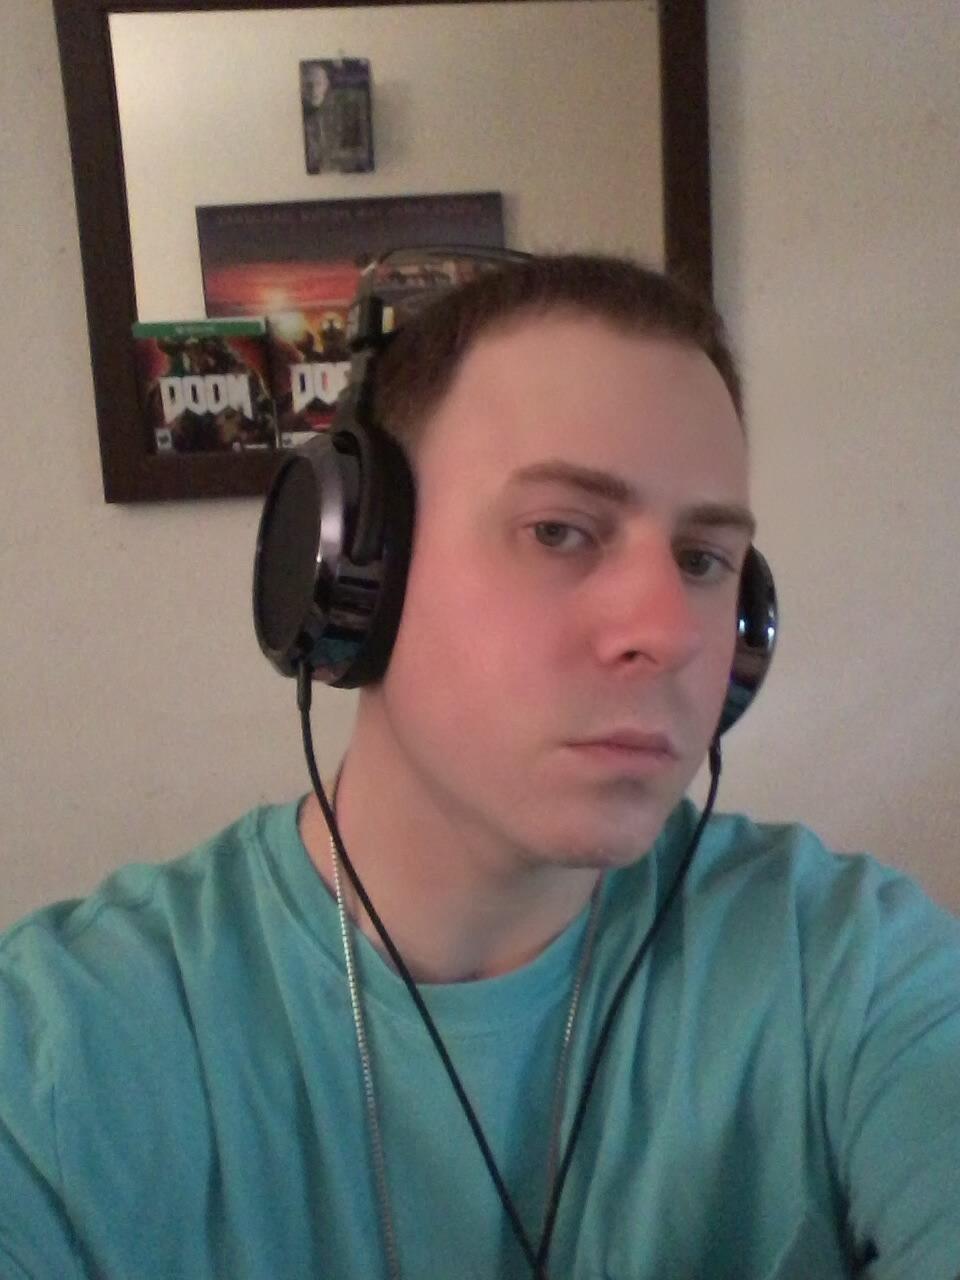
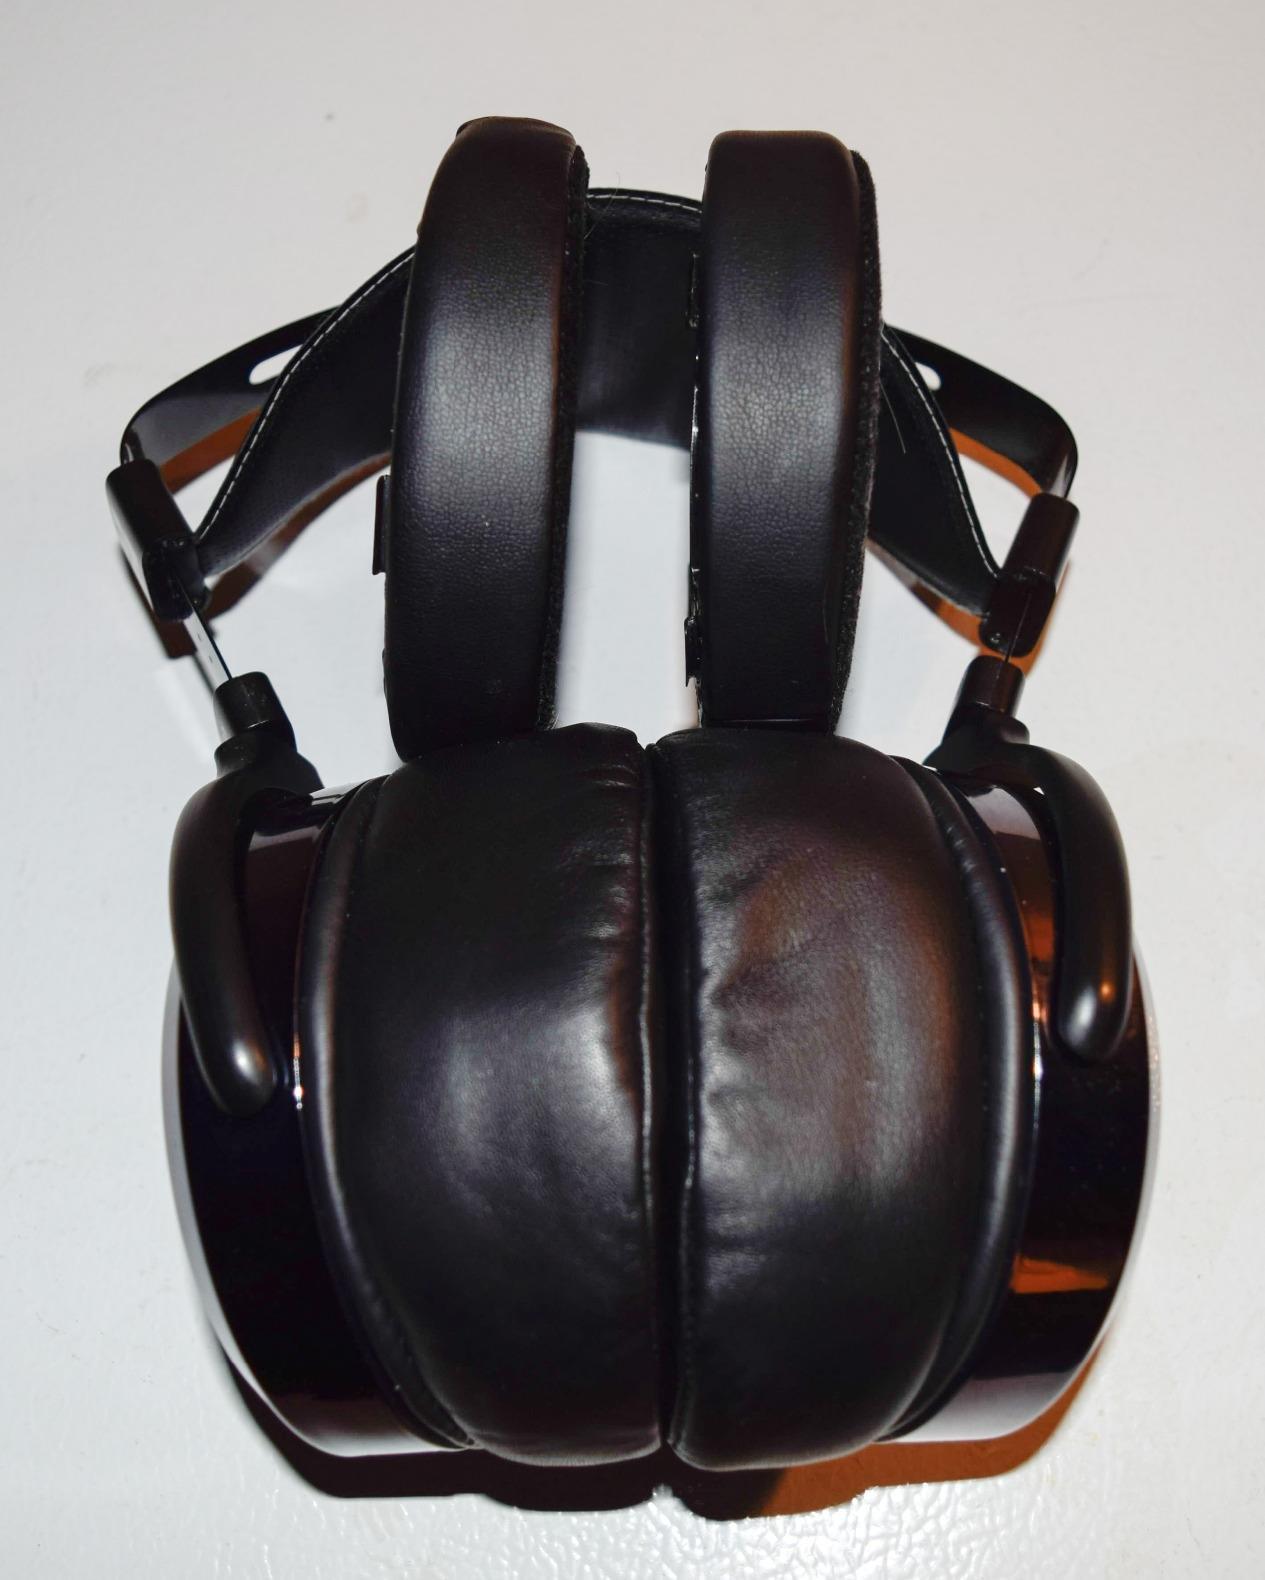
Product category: headphones
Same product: yes